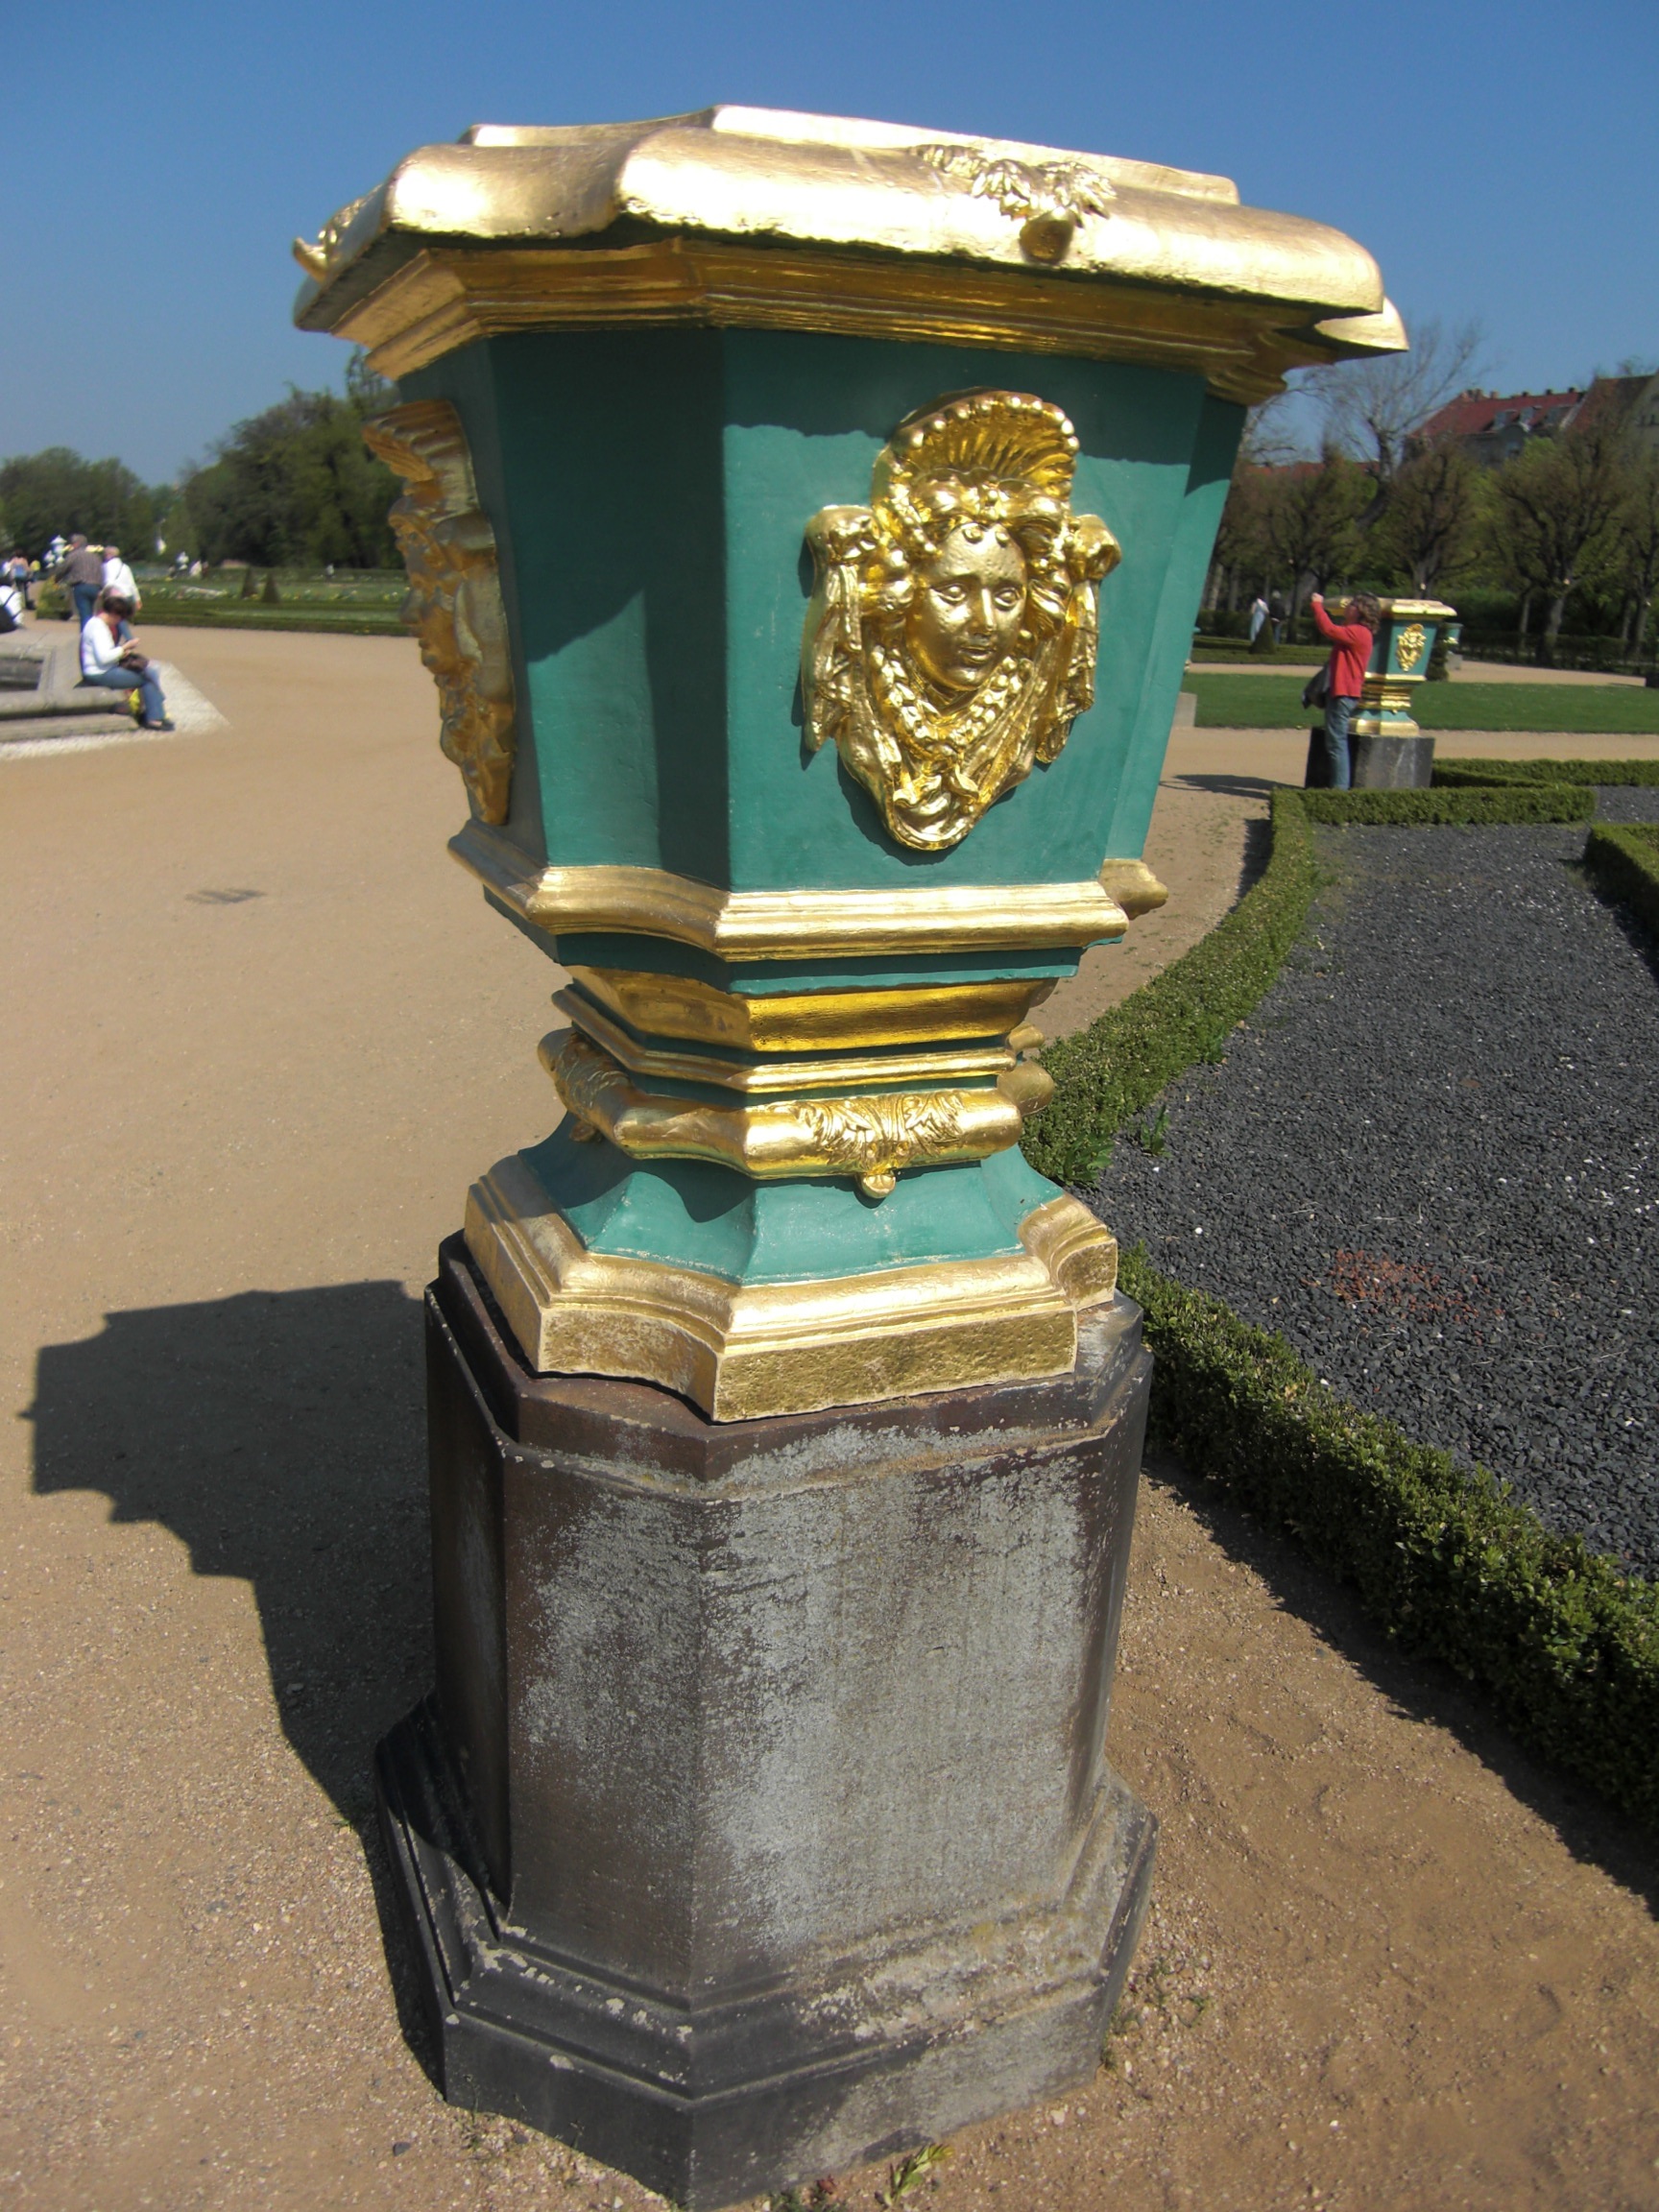
structure, monument, column, park, castle, lighting, sculpture, capital, art, berlin, history, flowerpot, water feature, castle park, schlossgarten, castle charlottenburg, ancient history